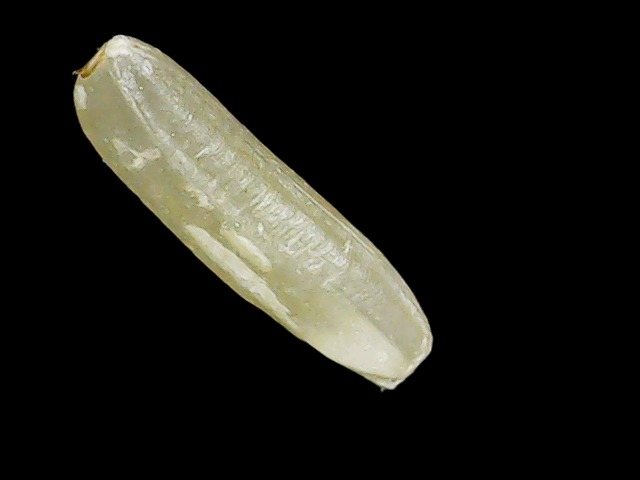
Rice variety: Binadhan16